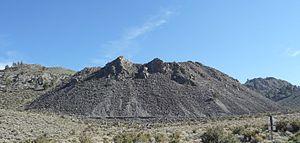
Les cratères de Mono-Inyo sont une chaîne volcanique qui s'étend sur quarante kilomètres du nord au sud, depuis Mono Lake jusqu'à Mammoth Mountain, au sein du comté de Mono, dans l'Est de l'État américain de Californie. Le champ volcanique de Mono Lake forme l'extrémité septentrionale de la chaîne et consiste en deux îles volcaniques dans le lac et un cône sur sa rive nord-ouest. La majeure partie des cratères de Mono, qui constituent l'essentiel de la partie septentrionale de la chaîne, sont des volcans phréato-magmatiques qui ont, depuis leur formation, été surmontés par des dômes de rhyolite et des coulées de lave. Les cratères d'Inyo constituent l'essentiel de la partie méridionale et sont très semblables aux précédents. L'extrémité méridionale de la chaîne, appelée Red Cones, est formée de cratères d'où sortent des fumeroles et de cônes de cendres, autour de Mammoth Mountain.